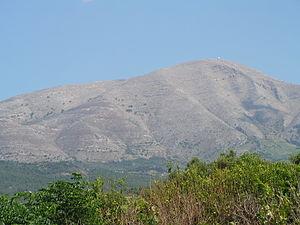
Attavyros est le plus haut sommet de l'île de Rhodes, en Grèce.